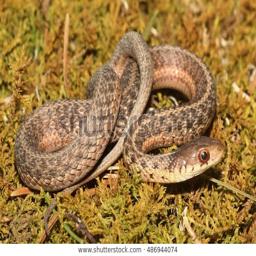
Animal: snakes